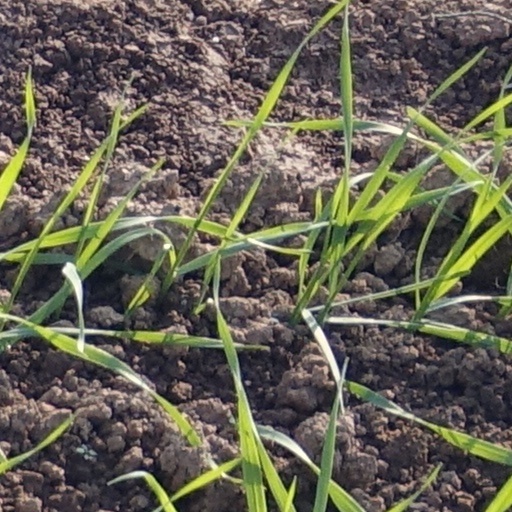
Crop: wheat